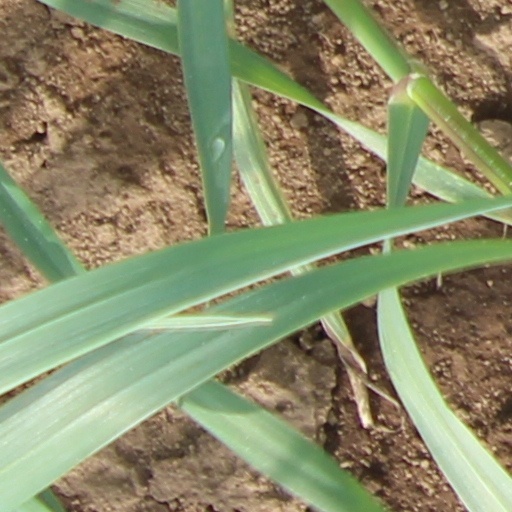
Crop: wheat